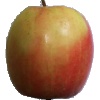
Label: Apple Pink Lady 1